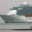
Label: ship